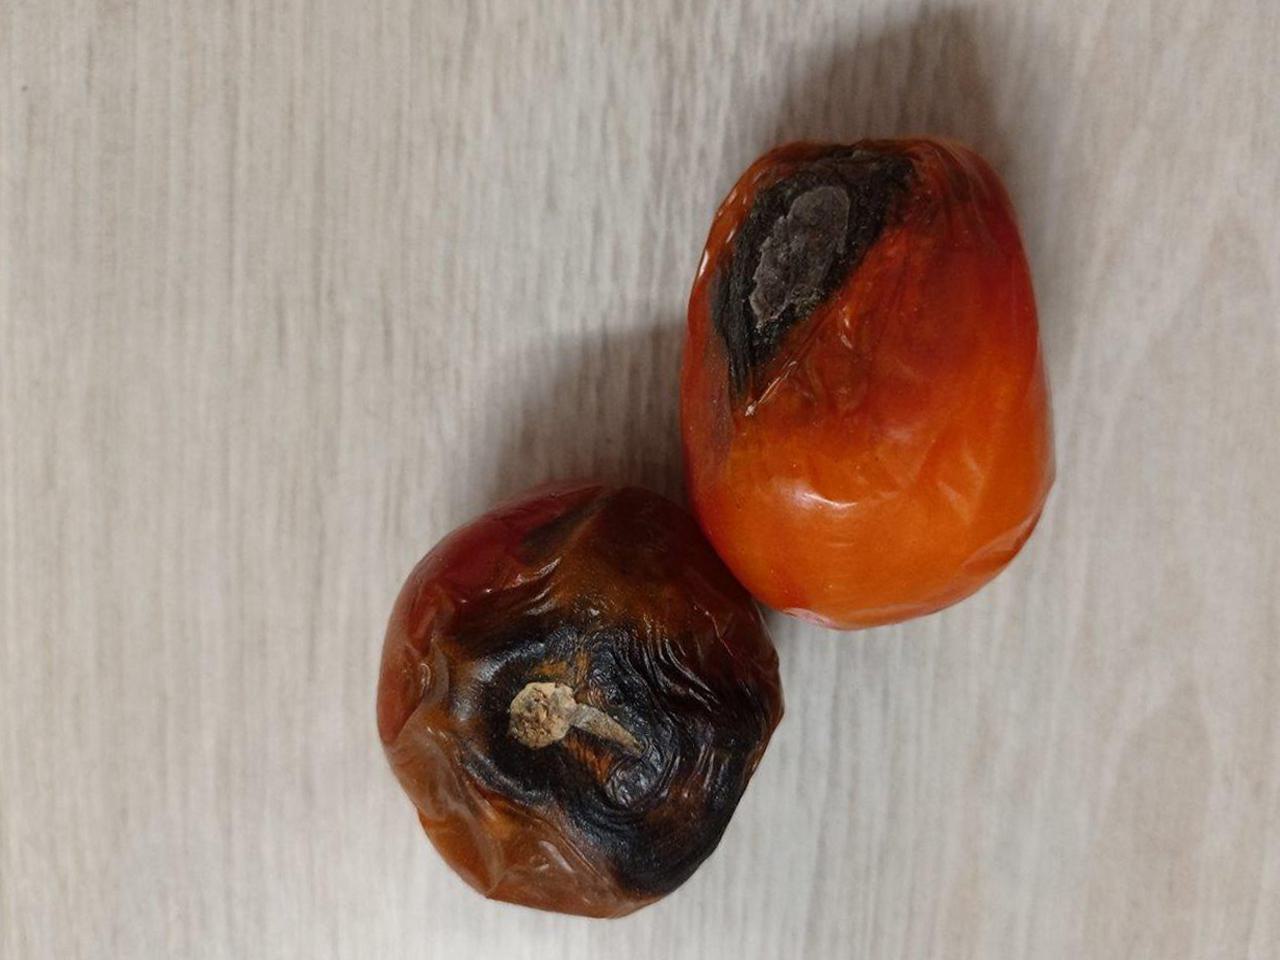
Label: Rotten